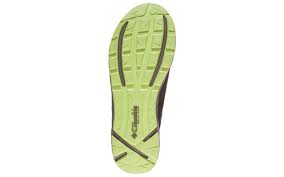
Label: Boat